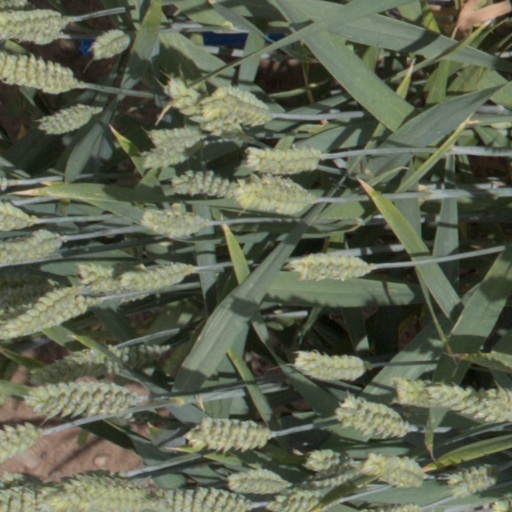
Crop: wheat